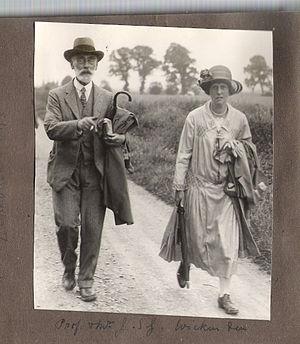
John Stanley Gardiner est un zoologiste et un océanographe britannique, né le 24 janvier 1872 et mort le 28 février 1946.